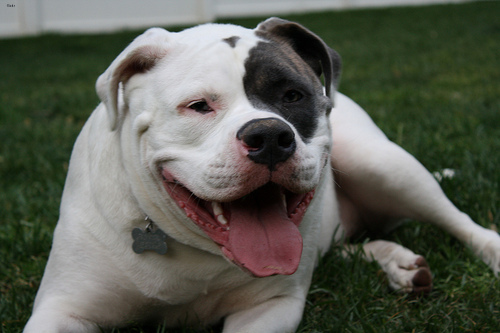
Animal: dog
Breed: american_bulldog